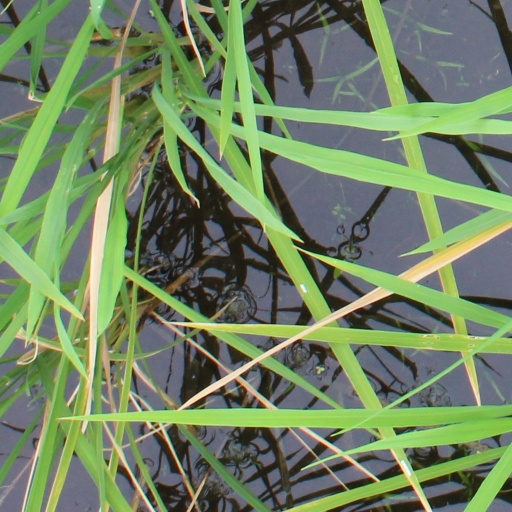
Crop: rice